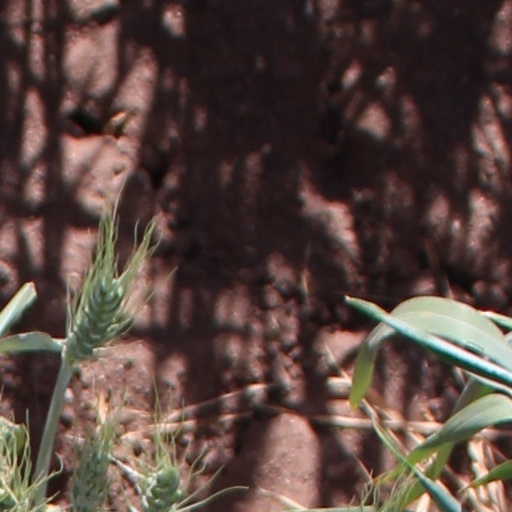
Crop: wheat